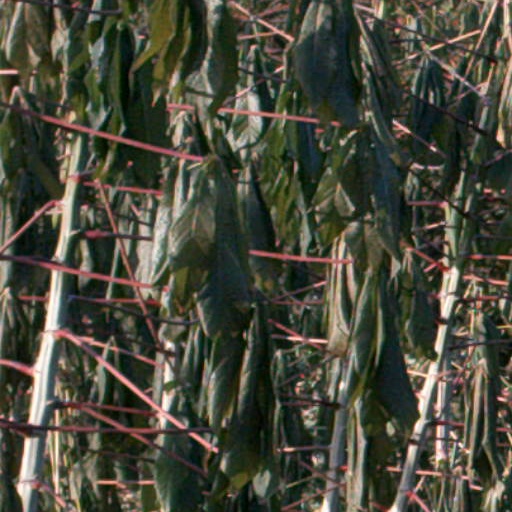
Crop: cassava